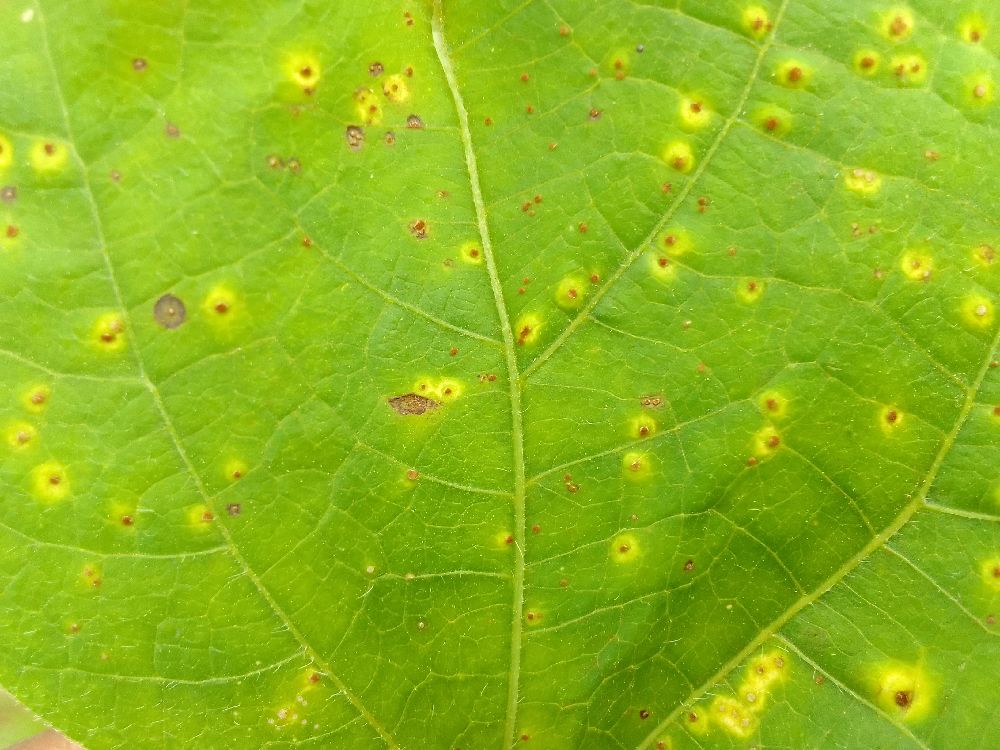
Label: rust